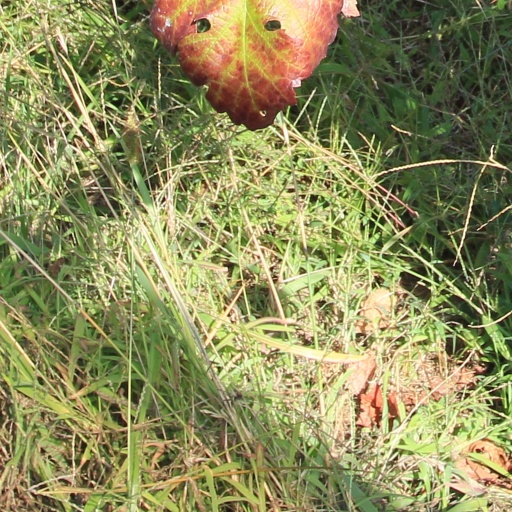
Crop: grape